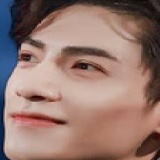
diễn viên La Vân Hi